Outline of sports

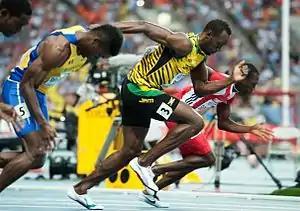
100m race record holder Usain Bolt (in yellow) and other runners, Moscow, 2013.

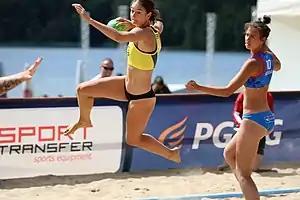
Danish player Frederikke Lærke dives while Russian player Sofiya Lyshina looks on during a women's beach handball match, European Championships 2019.

The following outline is provided as an overview of and topical guide to sports: